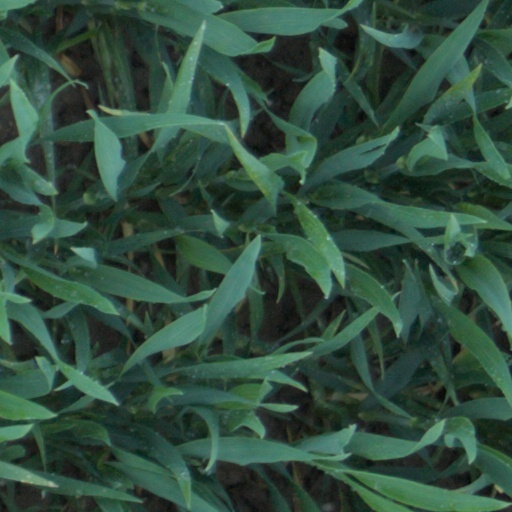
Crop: wheat